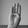
ASL letter: B